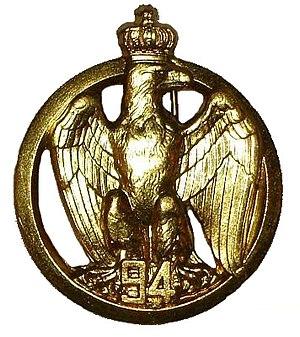
Il a été Porté pour la première fois par les commandos de chasse en Algérie, il est devenu par la suite l'insigne de tradition du 94e régiment d'infanterie.
Le 94ᵉ régiment d'infanterie est un régiment d'infanterie de l'Armée de terre française, à double héritage, créé sous la Révolution à partir du régiment Royal-Hesse-Darmstadt, un régiment d'infanterie allemand au service du Royaume de France, et du 19ᵉ régiment d'infanterie légère créé à partir des chasseurs de la Meurthe.